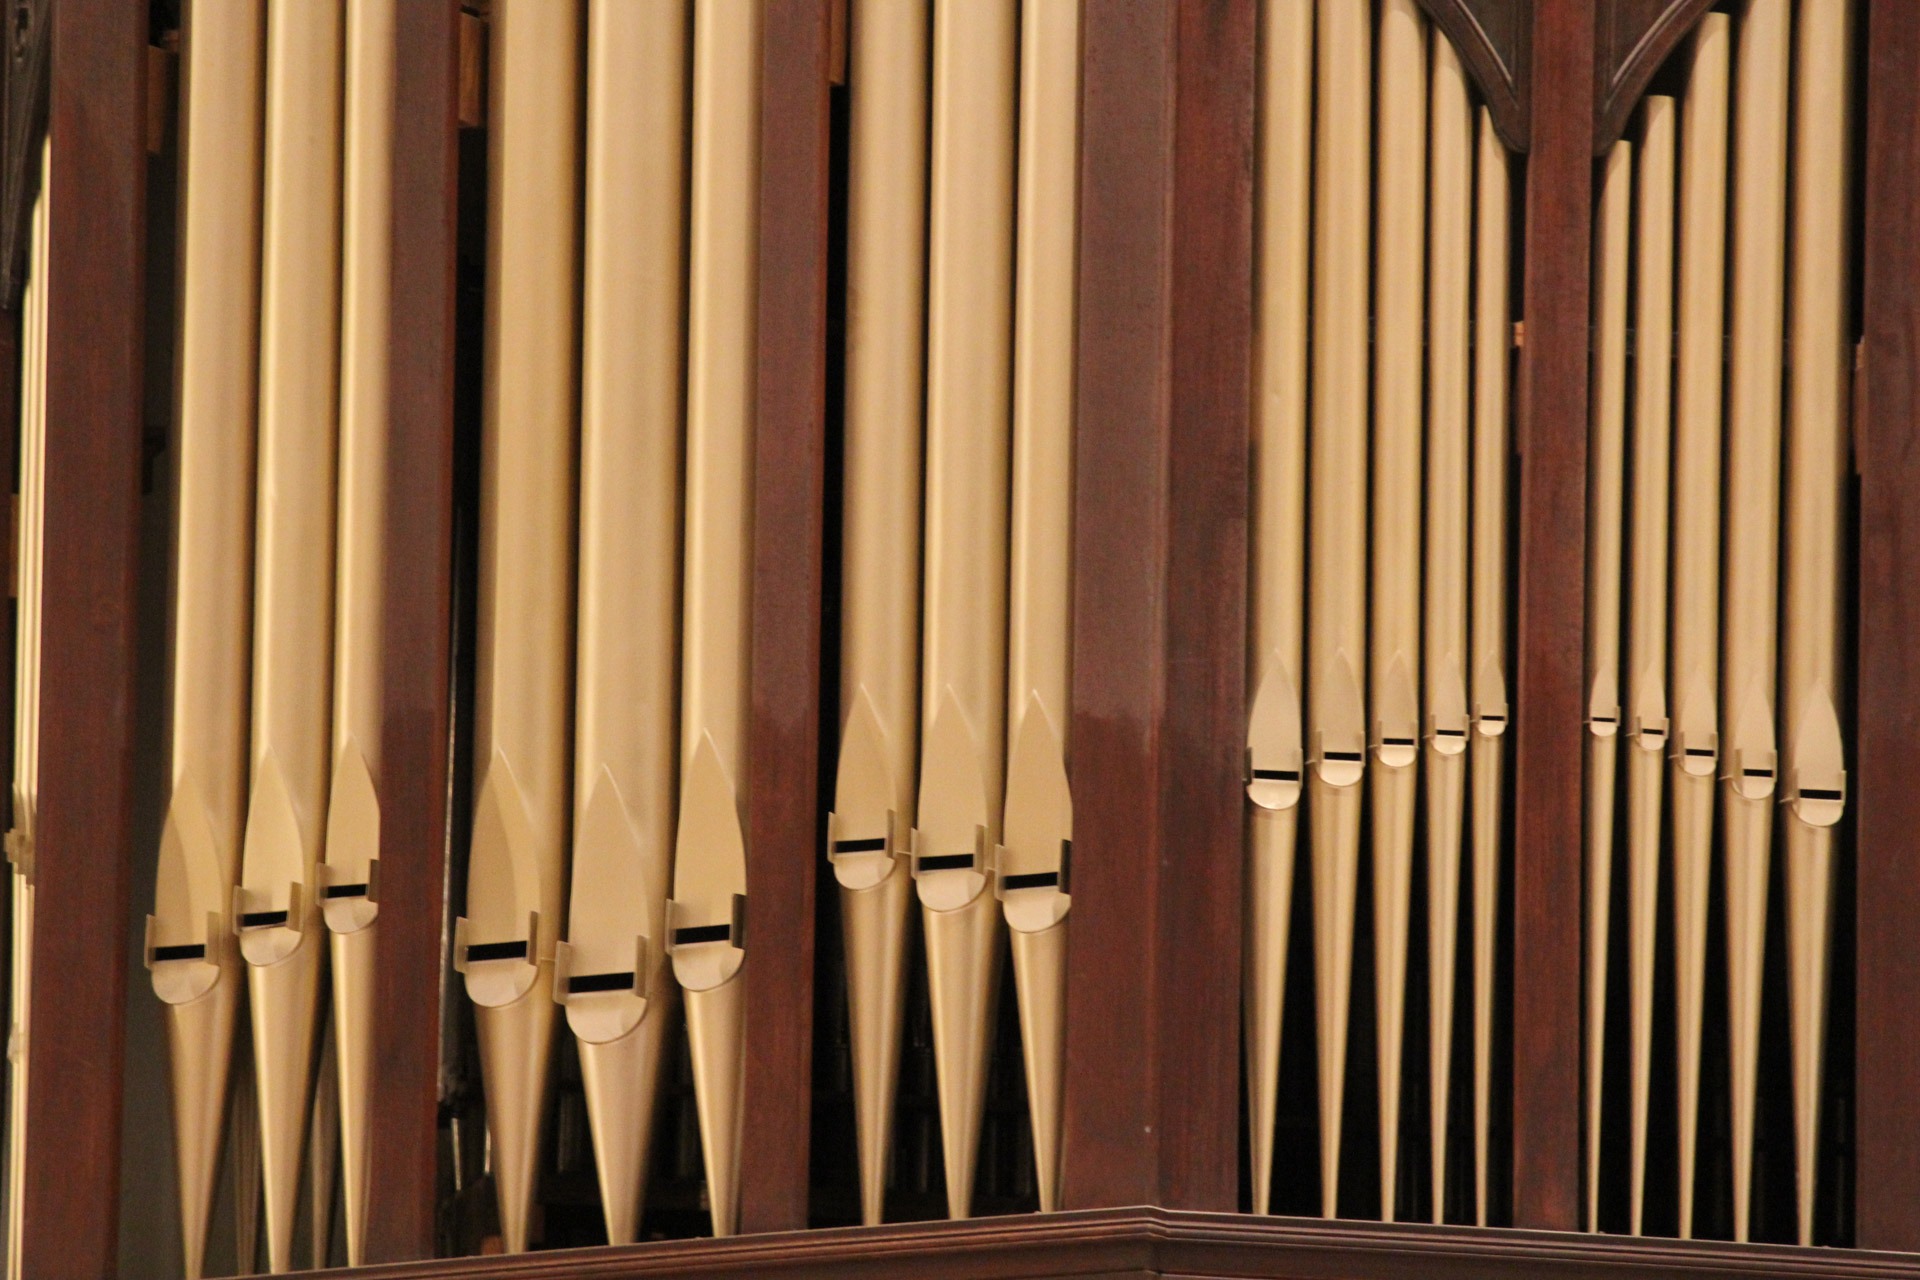
music, wood, keyboard, technology, play, tube, line, brown, curtain, church, musical instrument, interior design, religious, pipes, pipe, sound, organ, gospel, tone, god, melody, wind instrument, pipe organ, organ pipe, window covering, electronic device, window treatment